Adrianus Bonebakker

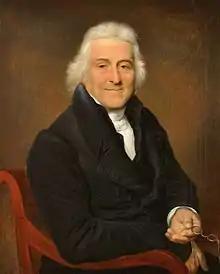
Portrait by an unknown painter

Adrianus Bonebakker (Tiel, 27 May 1767 – Amsterdam, 31 March 1842) was a Dutch goldsmith, silversmith and jeweller.